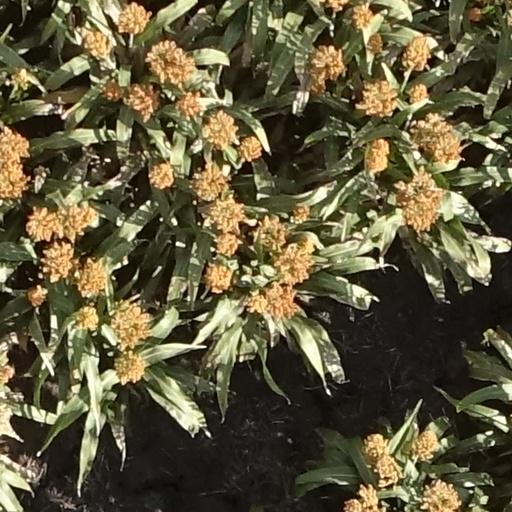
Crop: sorghum